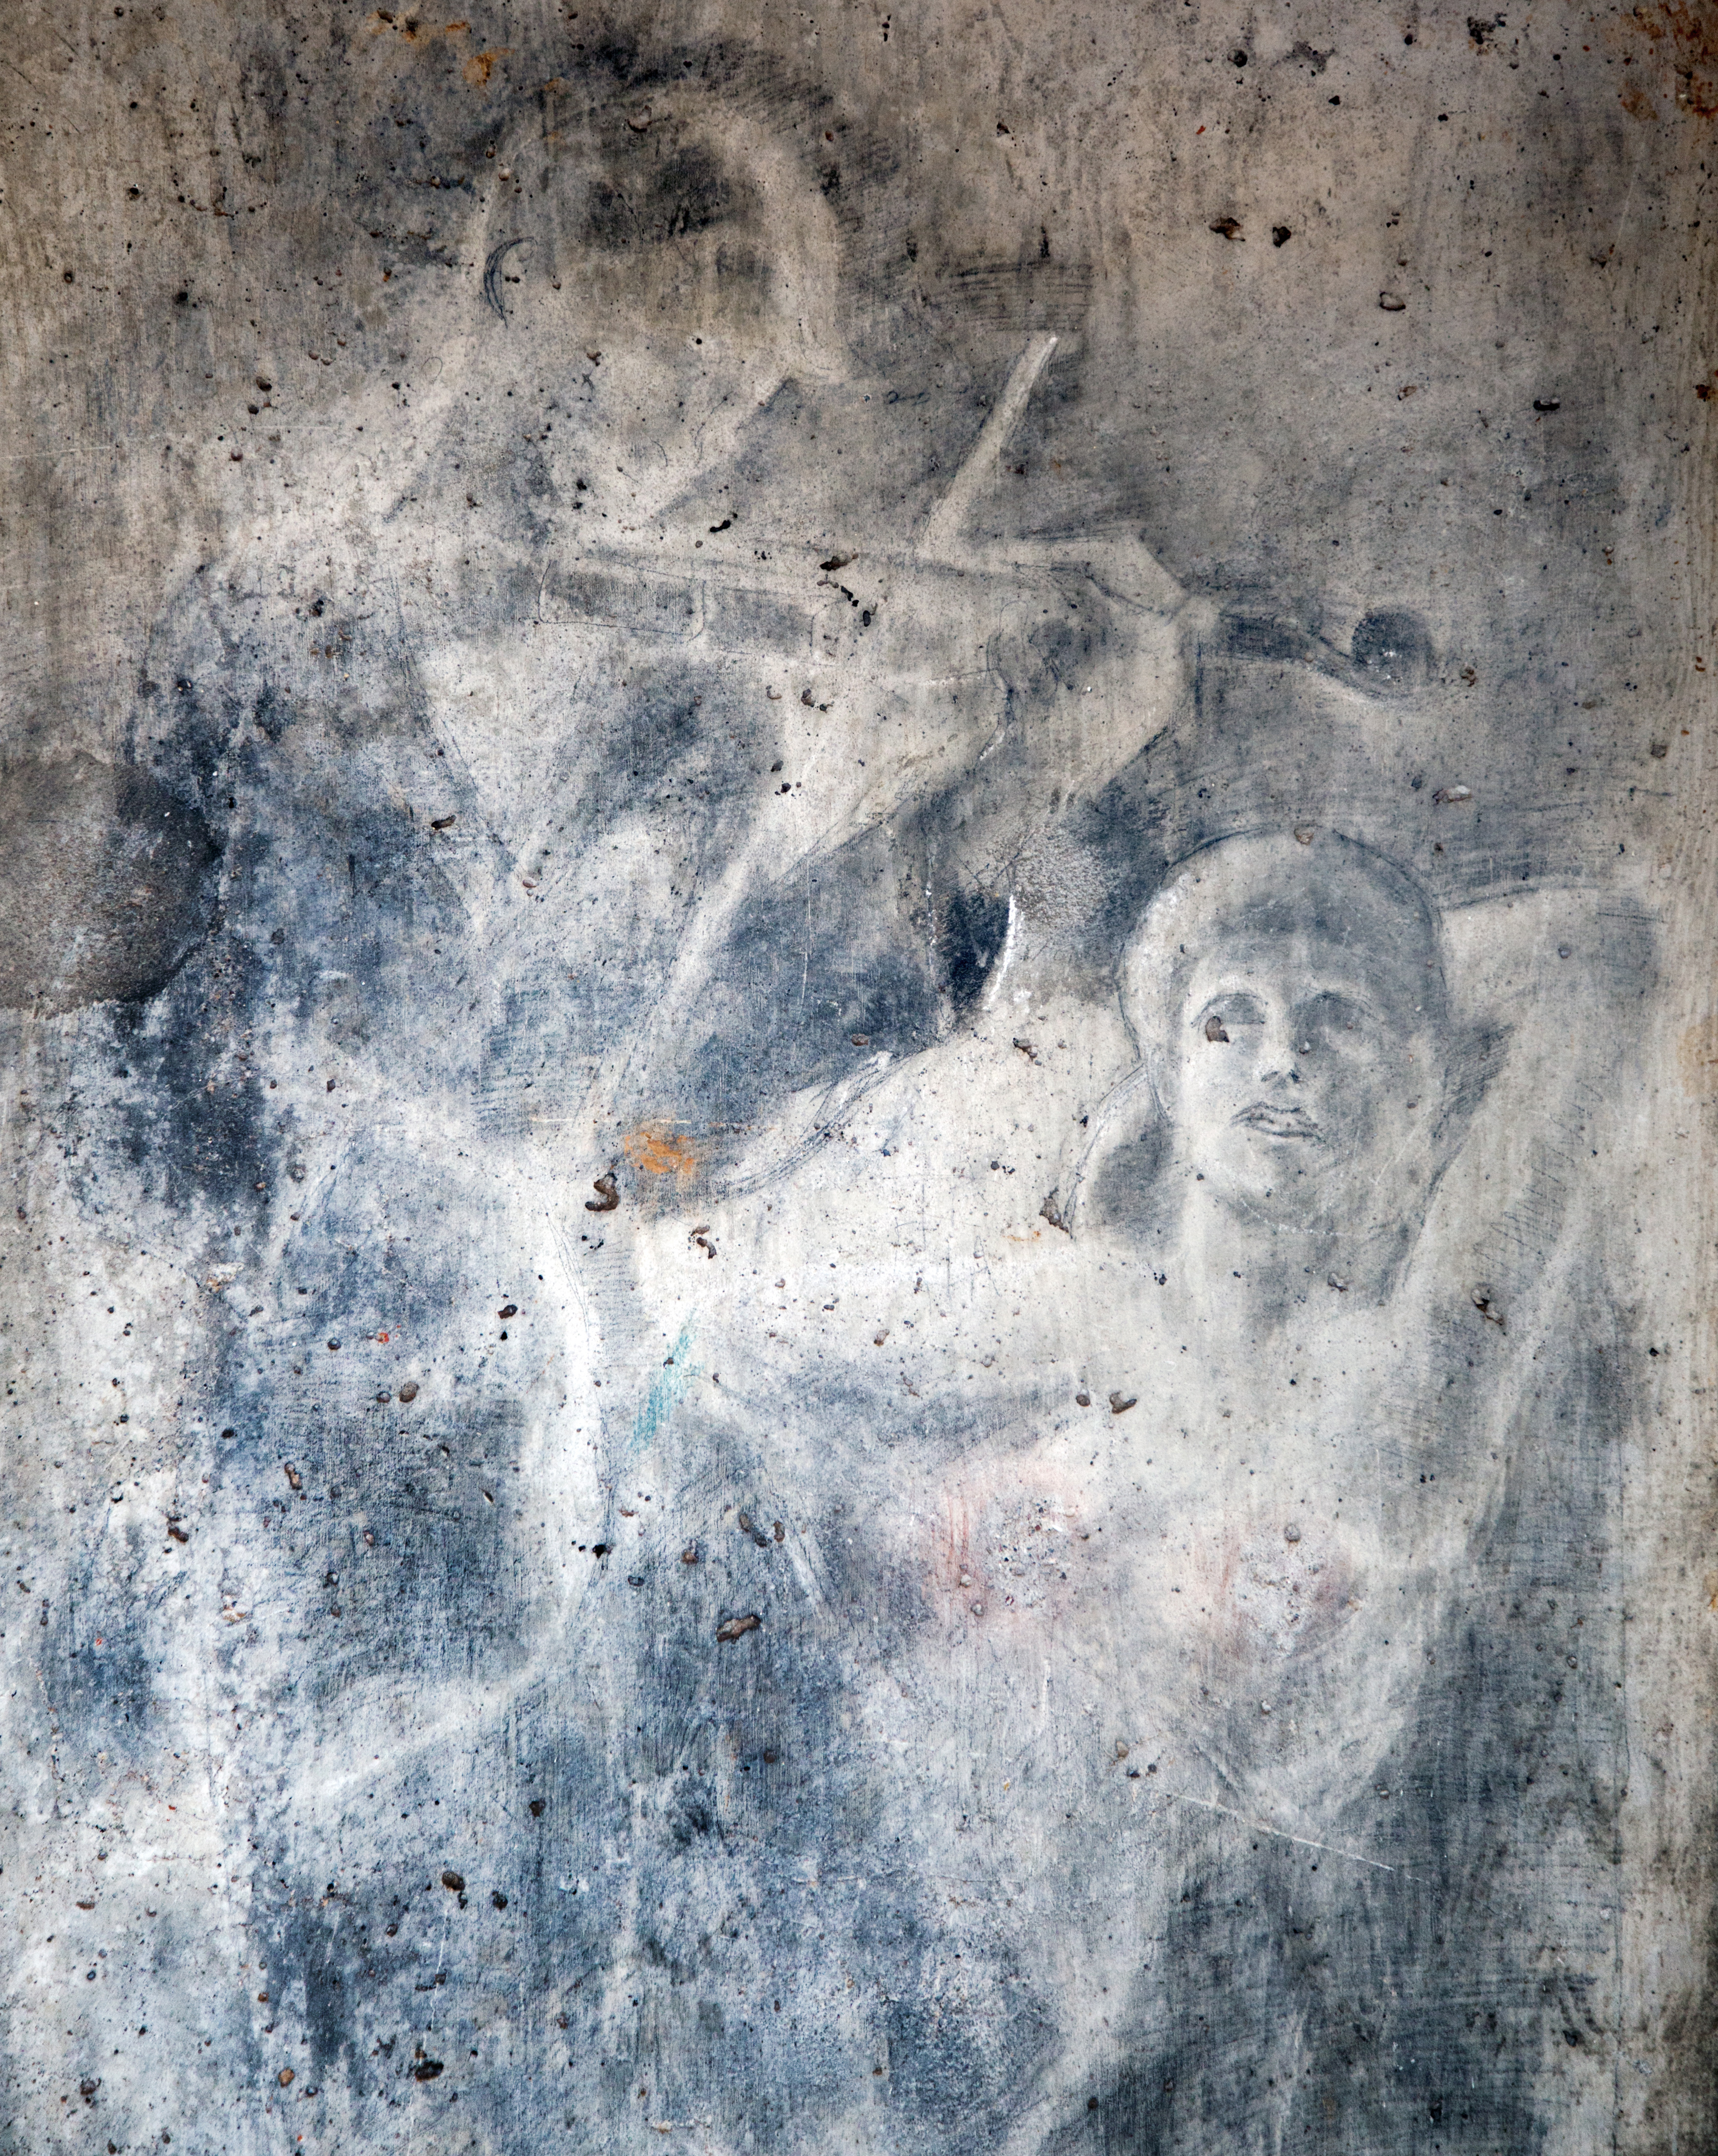
rock, pencil, texture, wall, blue, california, material, world, painting, war, art, sketch, drawing, camp, prison, anonymous, ii, zeichnung, history, german, prisoner, pow, 1945, 1944, 1946, beale, cellblock, zweiter, wehrmacht, weltkrieg, kriegsgefangener, felsblock, plaster